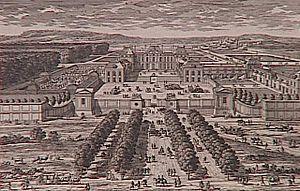
Vue perspective du château de Sceaux au temps de Colbert, prise depuis l'avenue d'entrée. Gravure de Pérelle.
Le parc de Sceaux, ensemble du domaine de Sceaux, est propriété du département des Hauts-de-Seine et son parc s'étend sur les territoires des communes de Sceaux et d'Antony.